Hpa-an

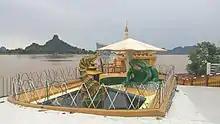
Statues of the dragon and frog

Legend has it that Hpa-An was created by the dragon king and the frog king. King Mandu (မဏ္ဍုဖားမင်းကြီး), a giant frog lived the top of the Mount Hpan Pu. One day, while out searching for food, he saw a large magic ruby with an emerald club placed on the throne in the foot cave of Mount Hpan Pu, and the frog king thought the ruby was his food and swallowed it. He gained powers by swallowing the magic ruby and was able to resist his enemy, the dragon king. The place where the dragon king vomited the frog king is called Hpa-An (lit. 'vomit frog'). The impressive statues of these figures can be seen in the Shwe Yin Myaw Pagoda's compound.